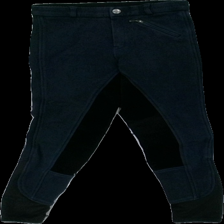
View: front
Type: Trousers
Category: Children
Brand: Not in the list
Brand text on label: covalliero
Colors: Blue, Black
Material: 100% cotton
Cut: Regular
Size: 152
Season: All
Trend: Sports
Price range: <50
Recommended usage: Export
Description: ridbyxor, urtvättade
Comment: urtvättade